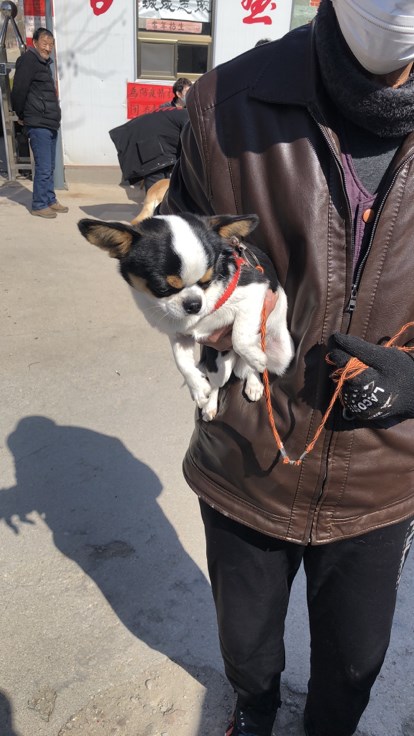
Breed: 420-n000124-Chihuahua